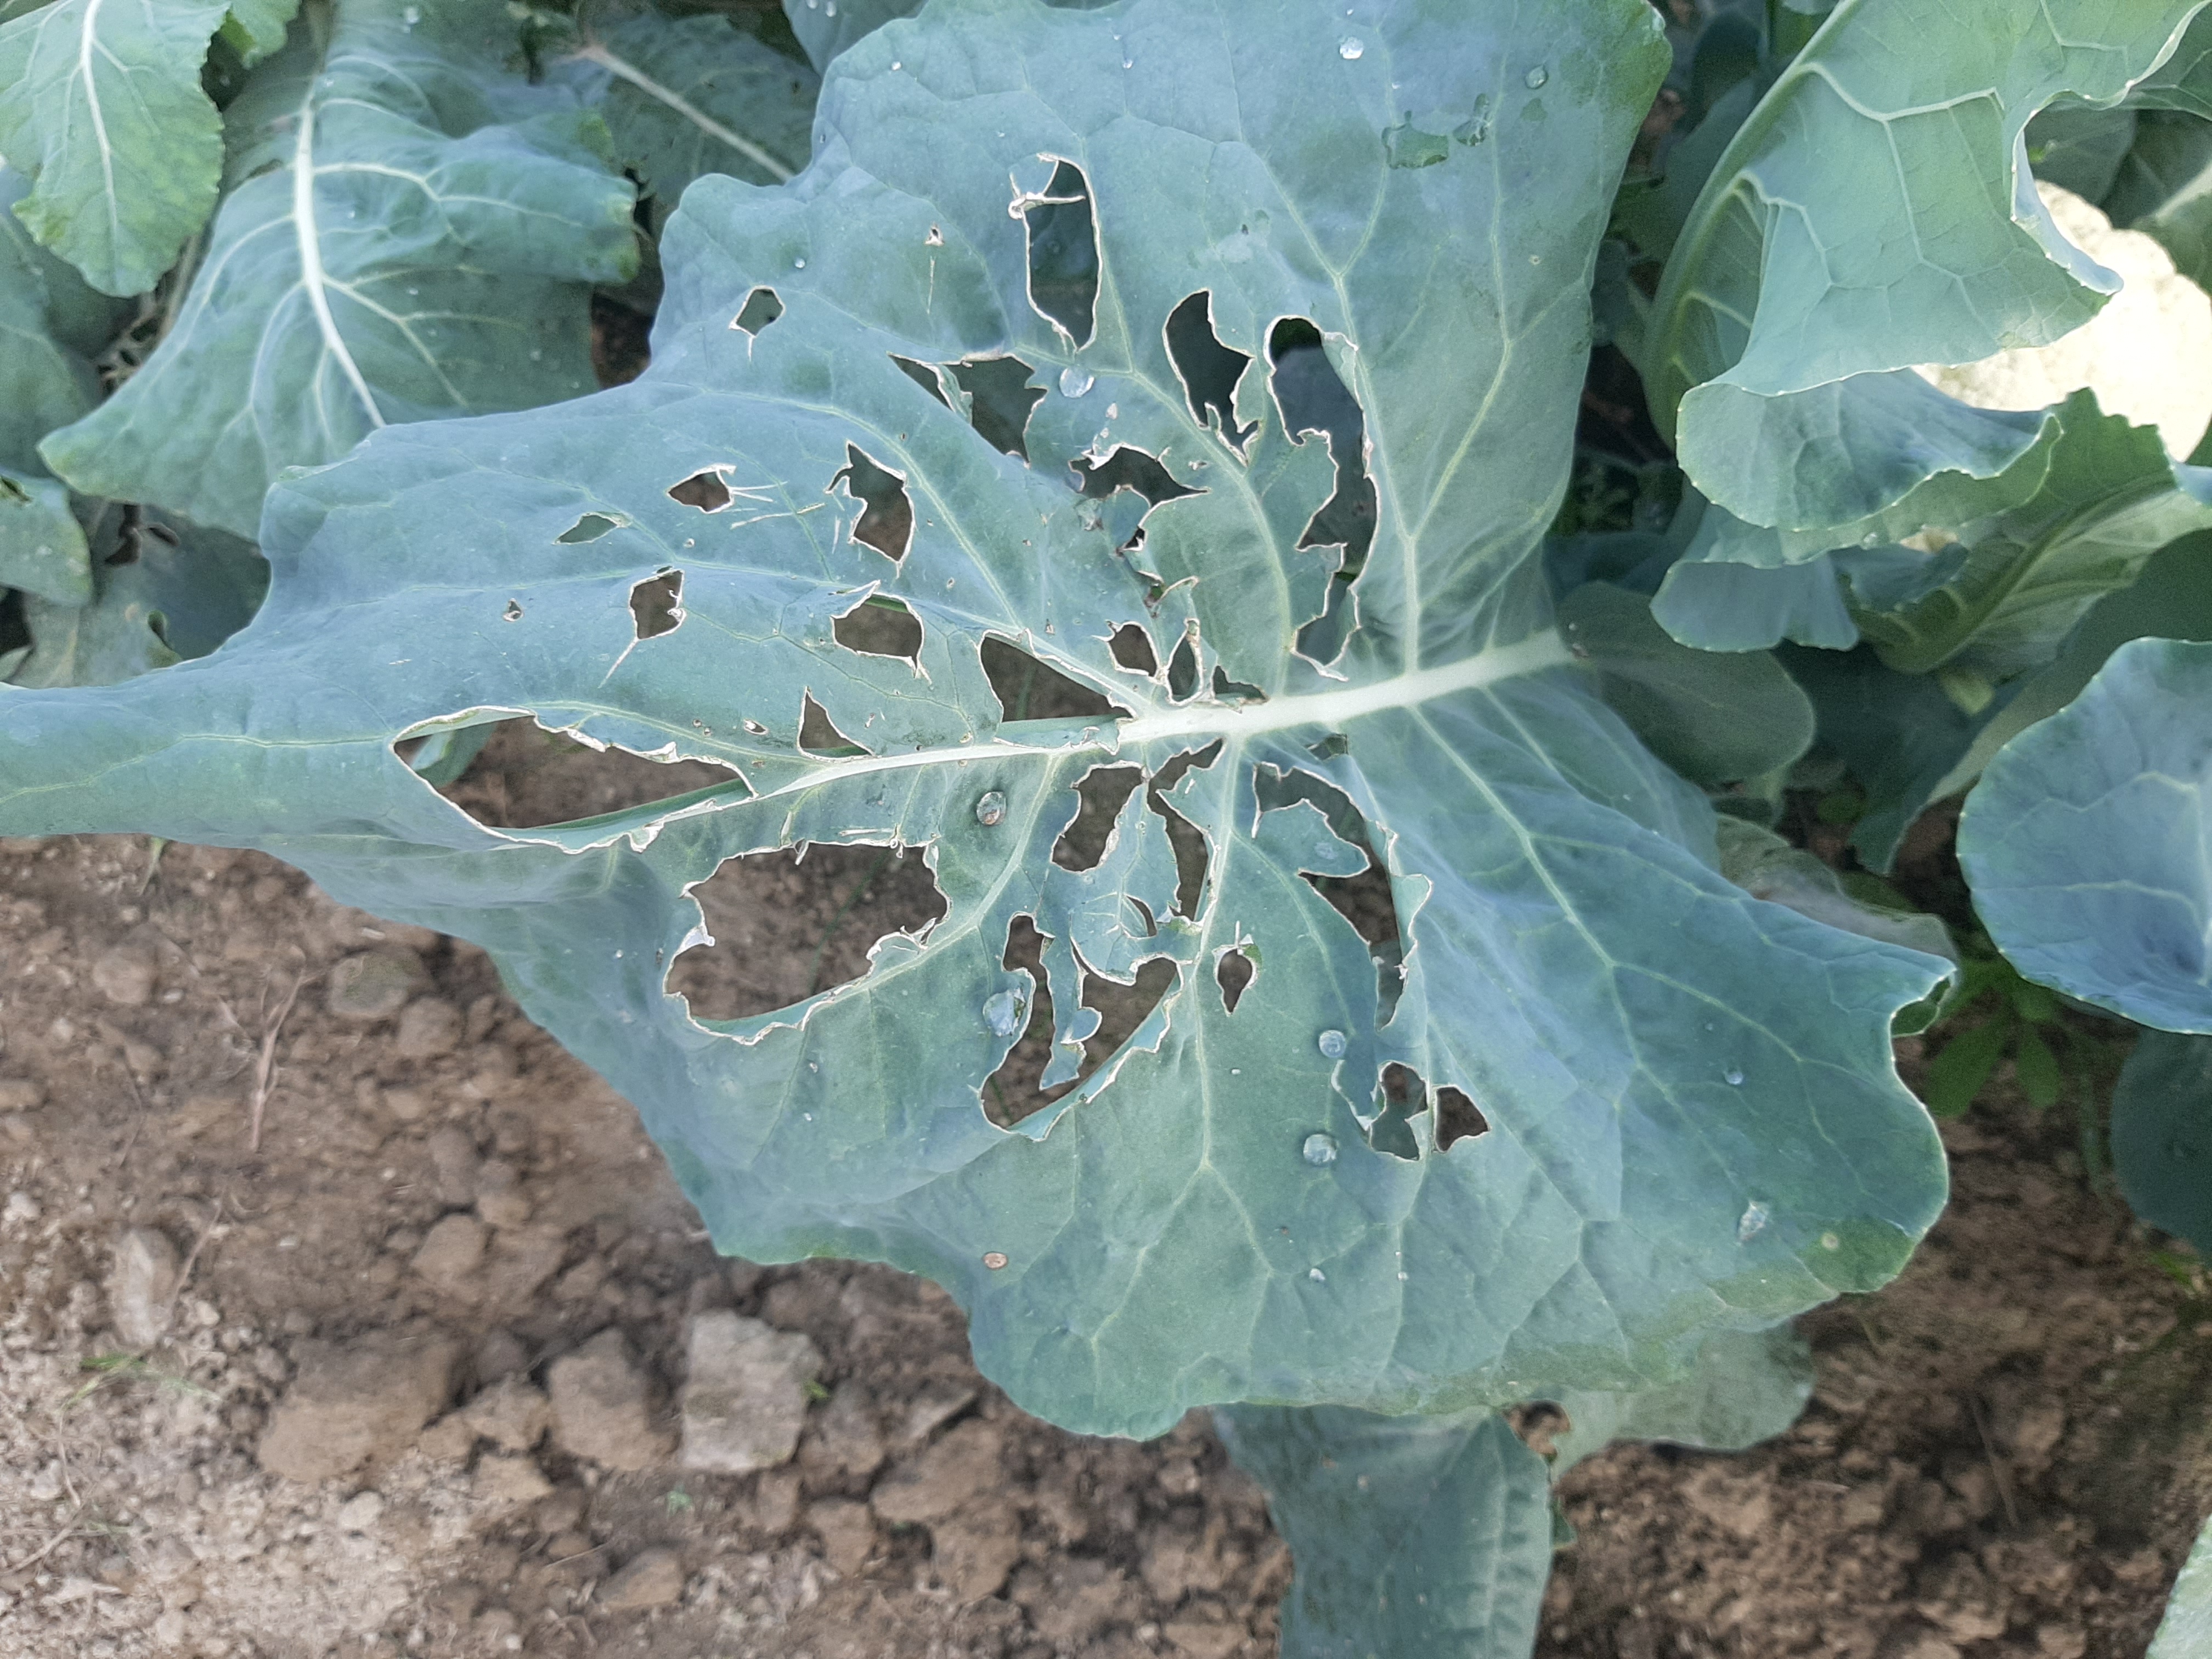
Label: Black Rot